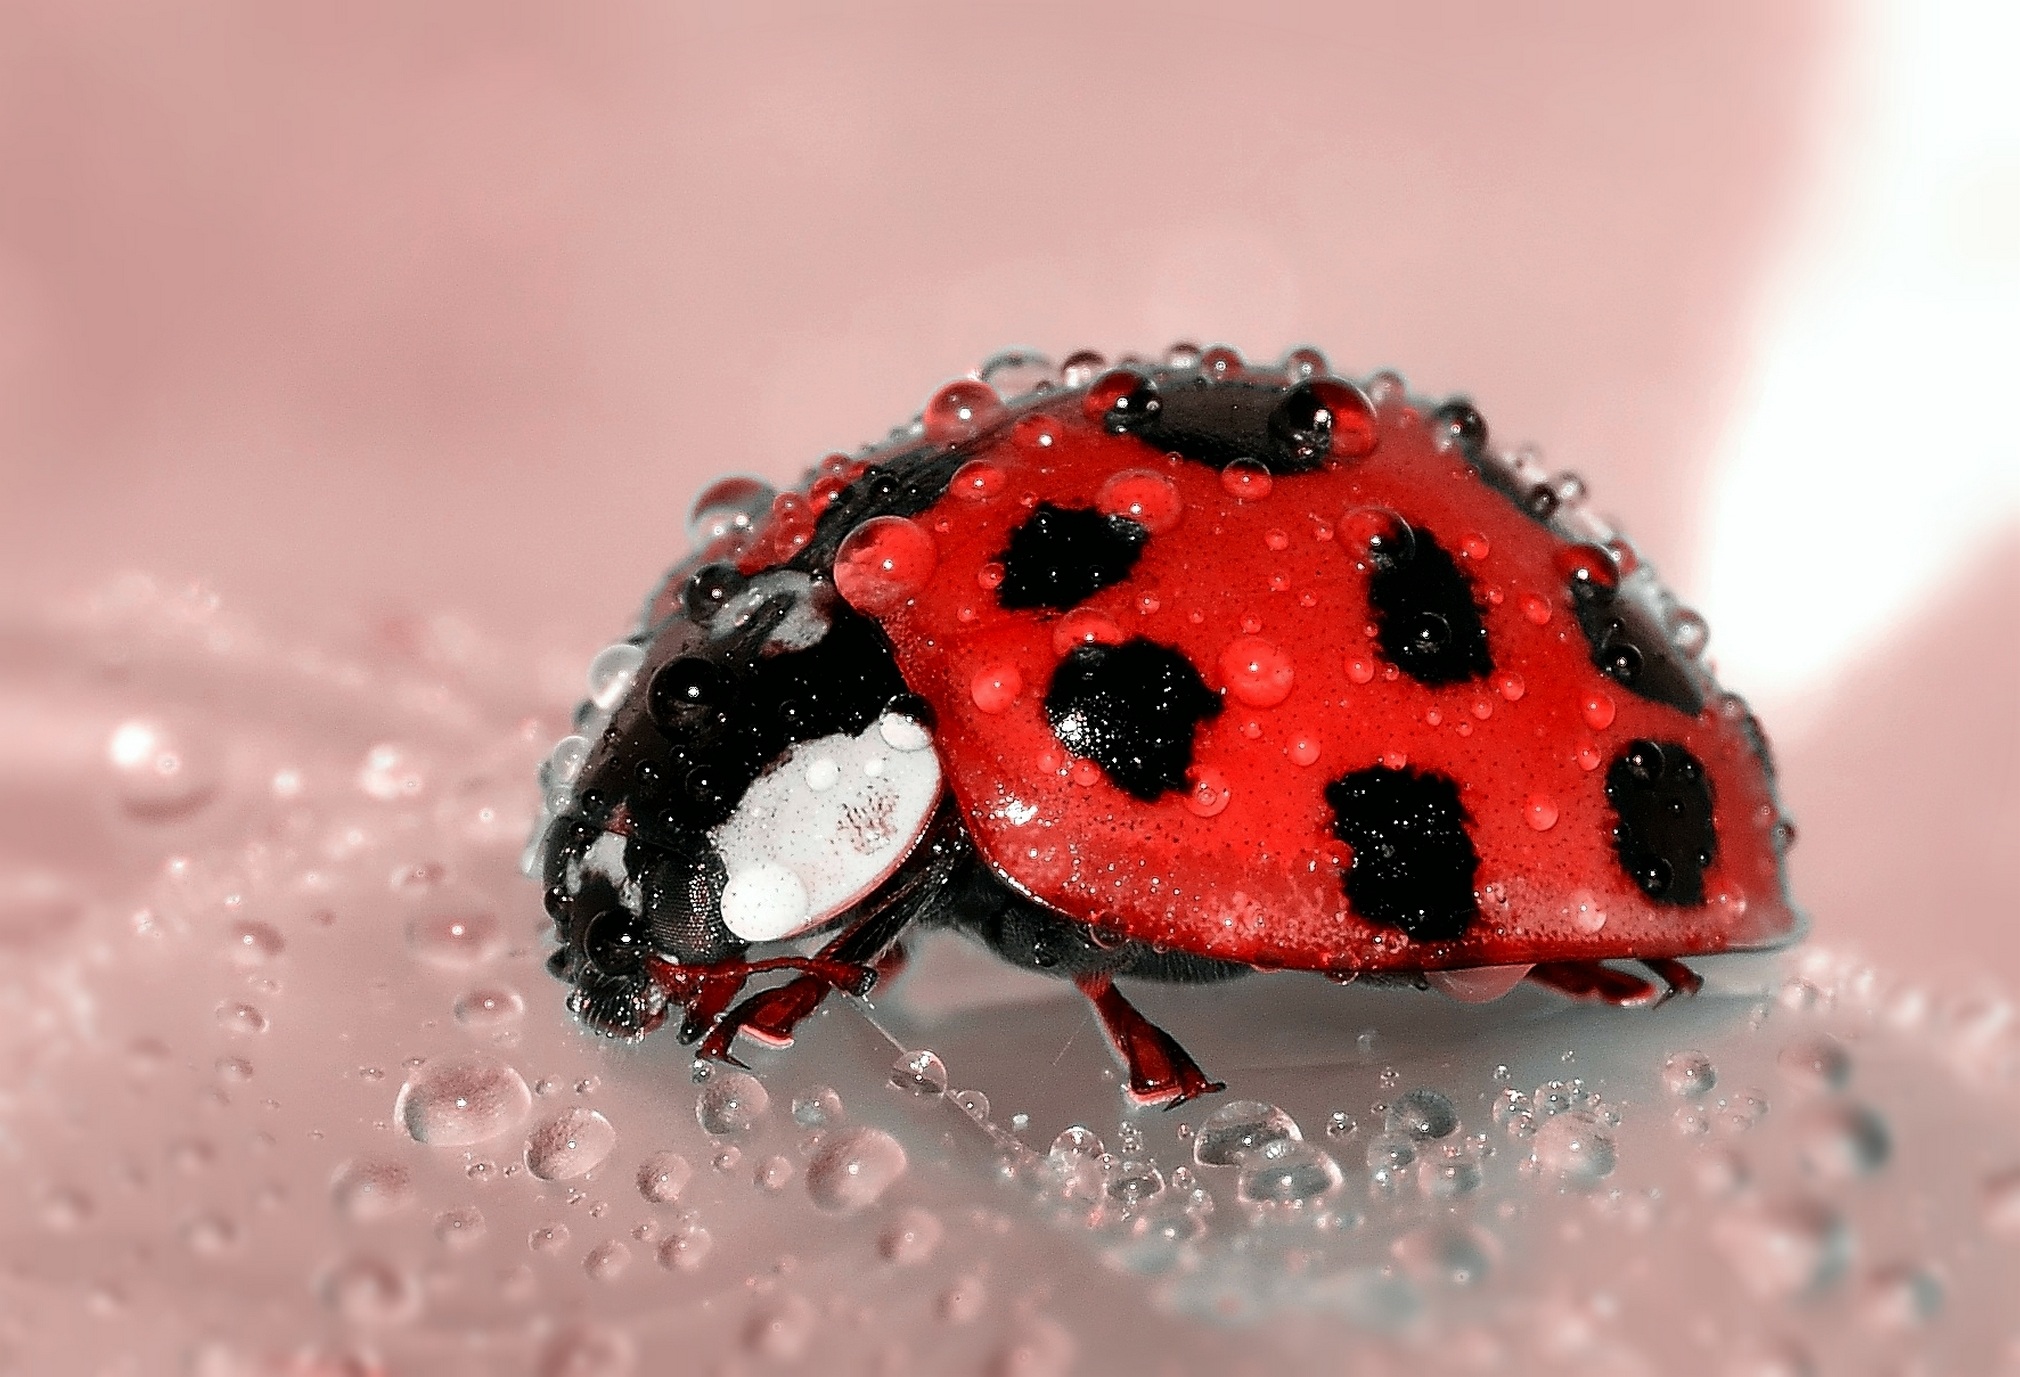
nature, dew, photography, water drop, red, insect, macro, ladybug, bug, fauna, ladybird, invertebrate, close up, spotted, beetle, macro photography, arthropod, lucky charm